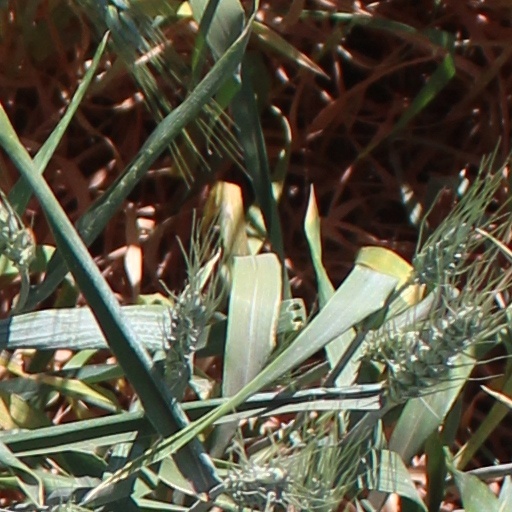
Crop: wheat